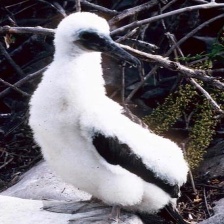
Species: MASKED BOOBY
Scientific name: SULA DACTYLATRA